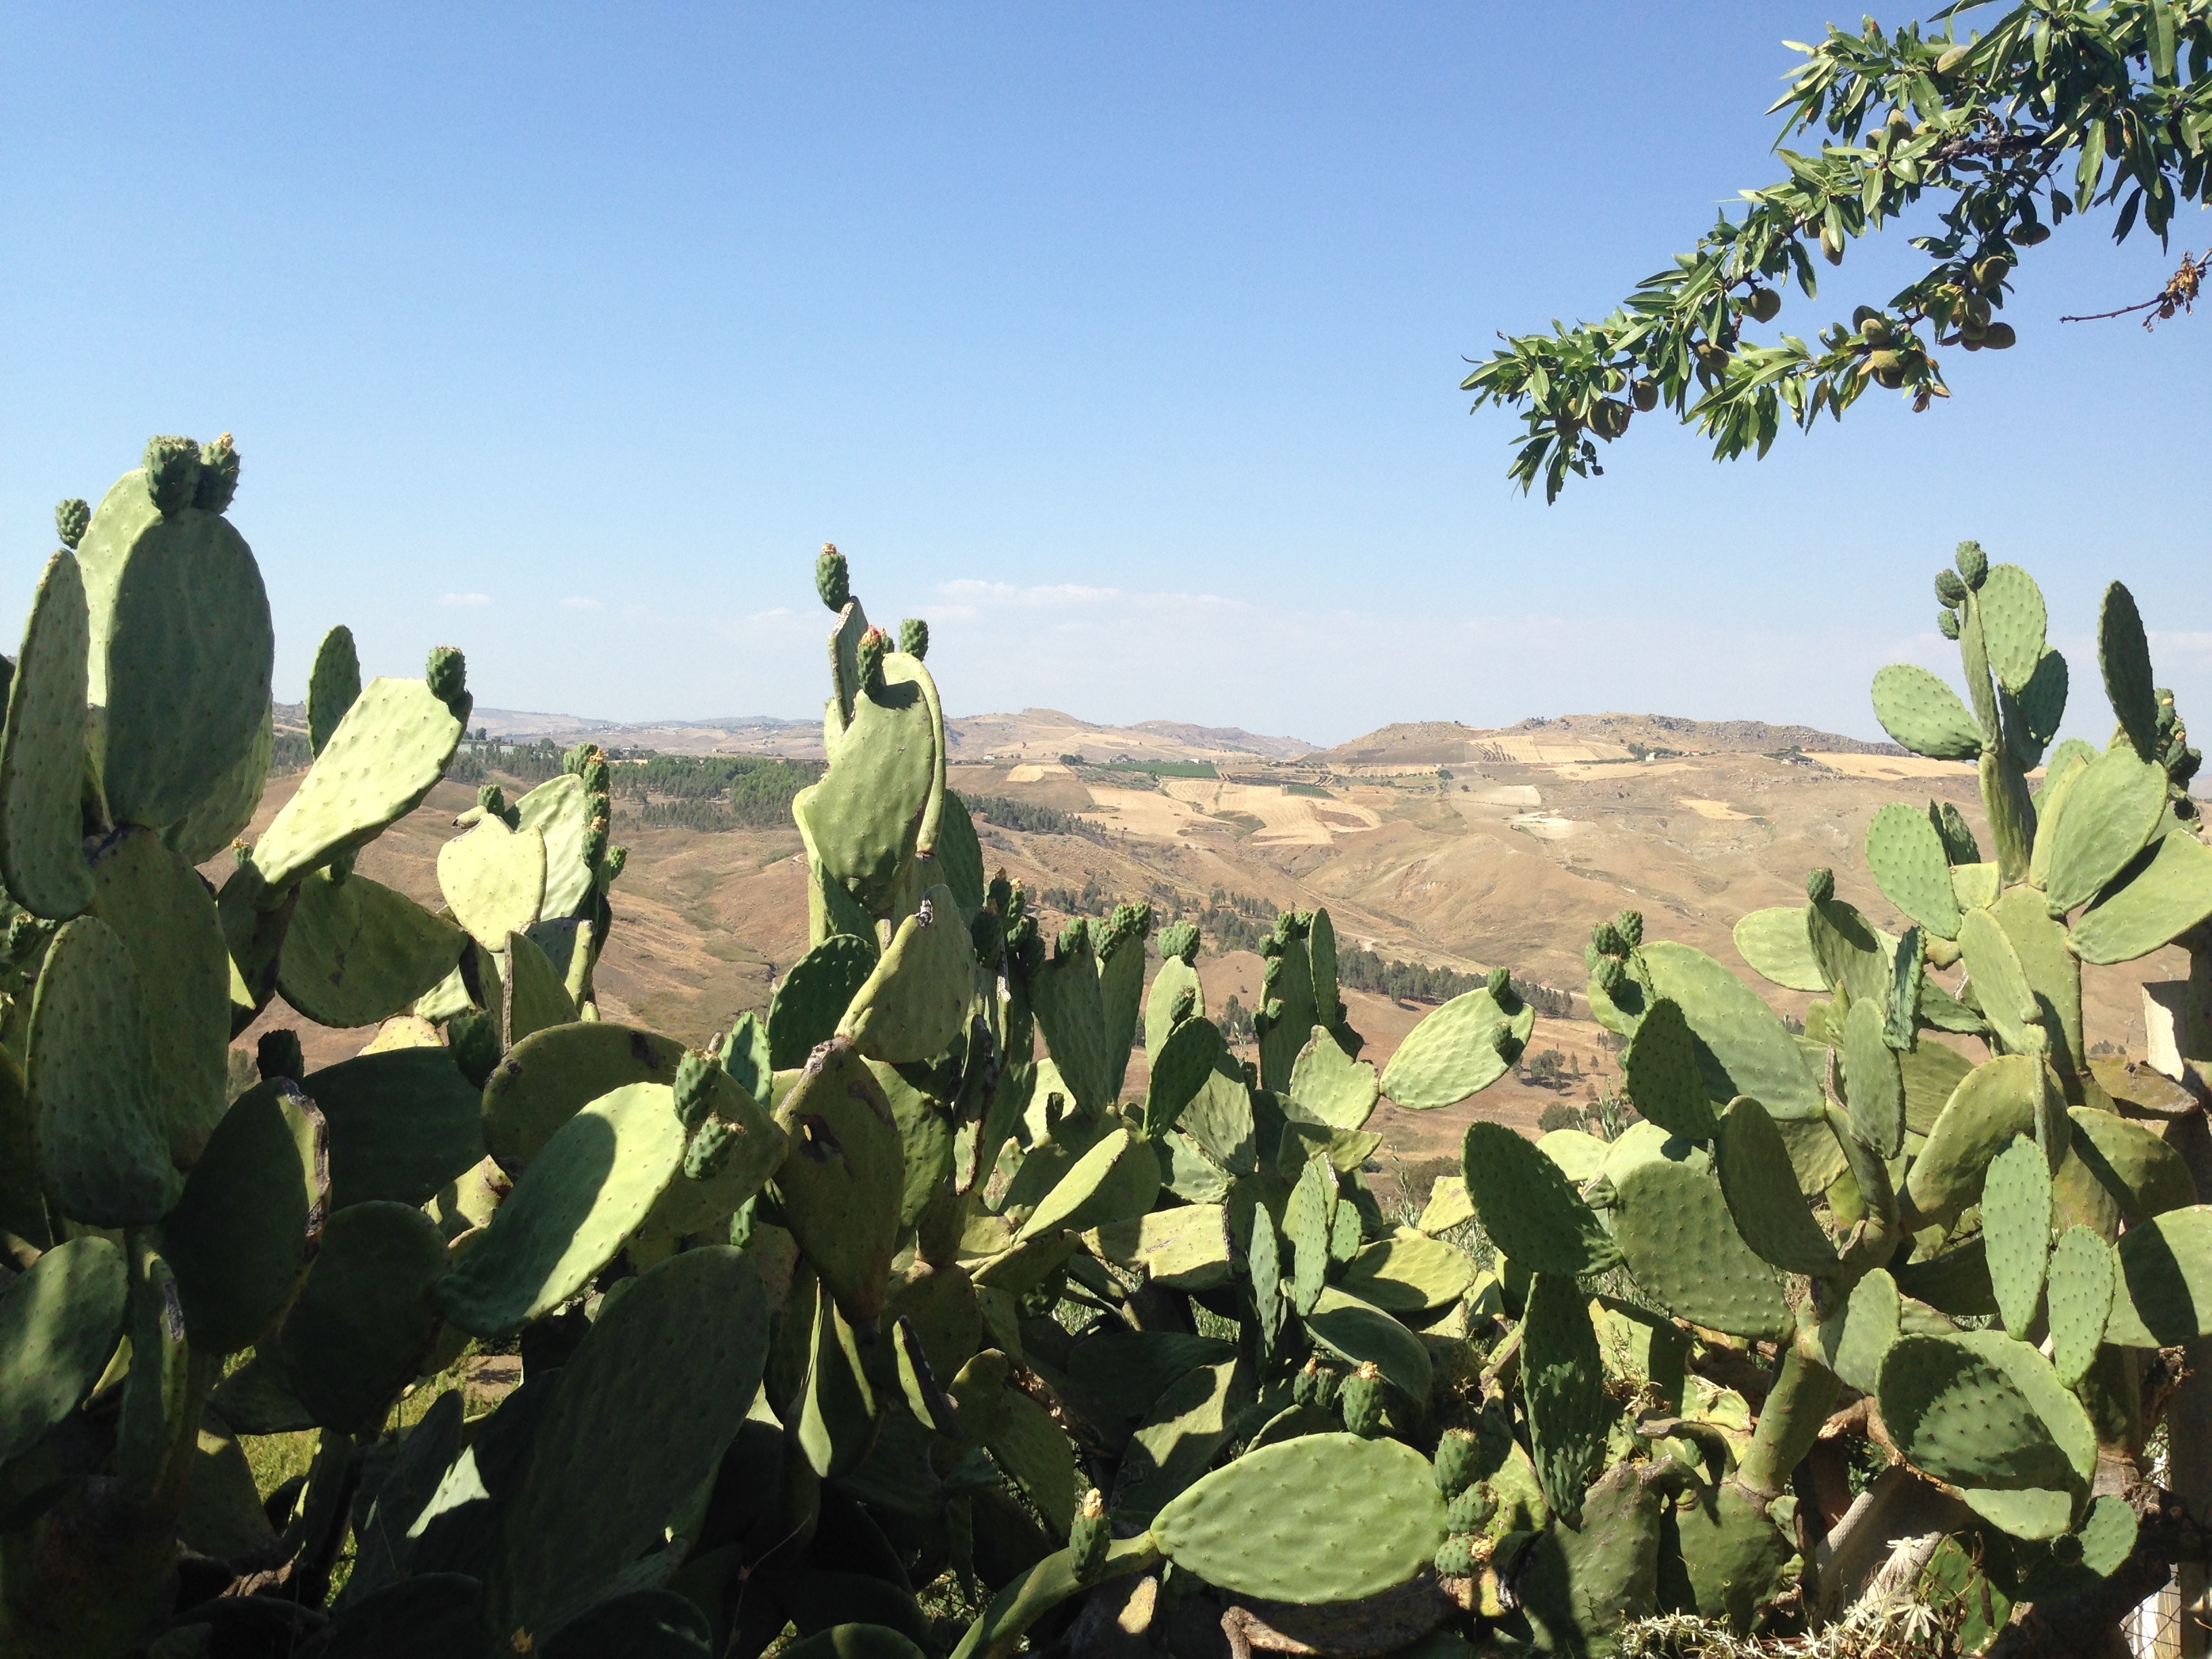
cactus, plant, field, flower, summer, food, produce, crop, botany, agriculture, flora, caryophyllales, sicily, flowering plant, prickly pear, land plant, nopal, barbary fig